Chôros No. 6

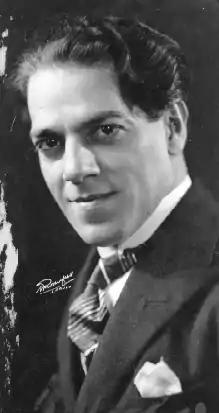
Heitor Villa-Lobos

Chôros No. 6 is an orchestral work written between 1925 and 1942 by the Brazilian composer Heitor Villa-Lobos. It is part of a series of fourteen numbered compositions collectively titled "Chôros", ranging from solos for guitar and for piano up to works scored for soloist or chorus with orchestra or multiple orchestras, and in duration up to over an hour. "Chôros No. 6" is one of the longer compositions in the series, lasting about 25 minutes in performance.